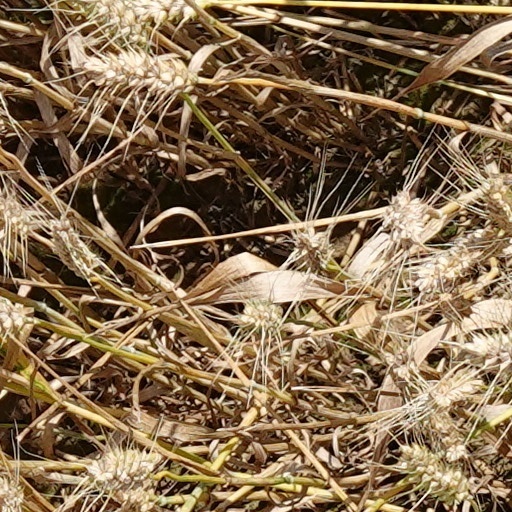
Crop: wheat